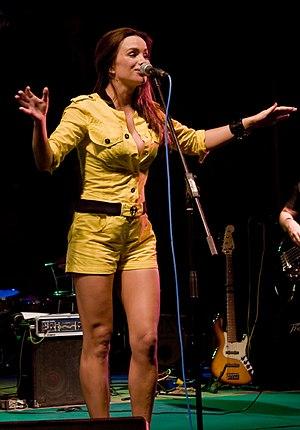
Severina Vučković est une chanteuse croate née le 21 avril 1972 à Split, fille de Sever et Ana Vučković. C'est l'une des chanteuses de variétés les plus populaires en Croatie, sous son nom de scène de Severina.